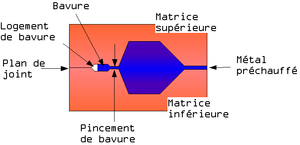
Matriçage
"La forge par matriçage consiste à former par déformation plastique après chauffage des pièces brutes réalisées en alliages tels que les alliages d'aluminium, de cuivre, de titane, de nickel, etc. Le matriçage des aciers est appelé ""estampage"".